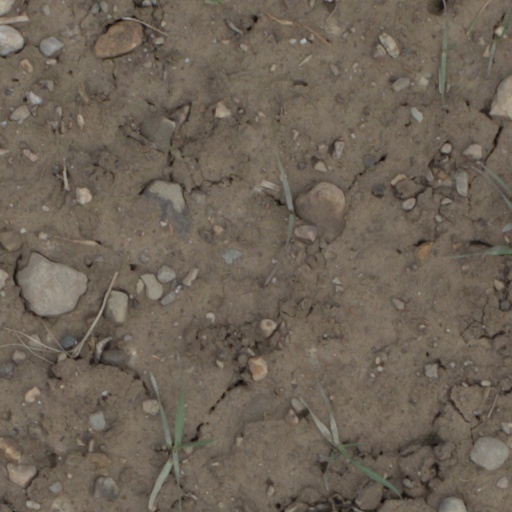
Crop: wheat